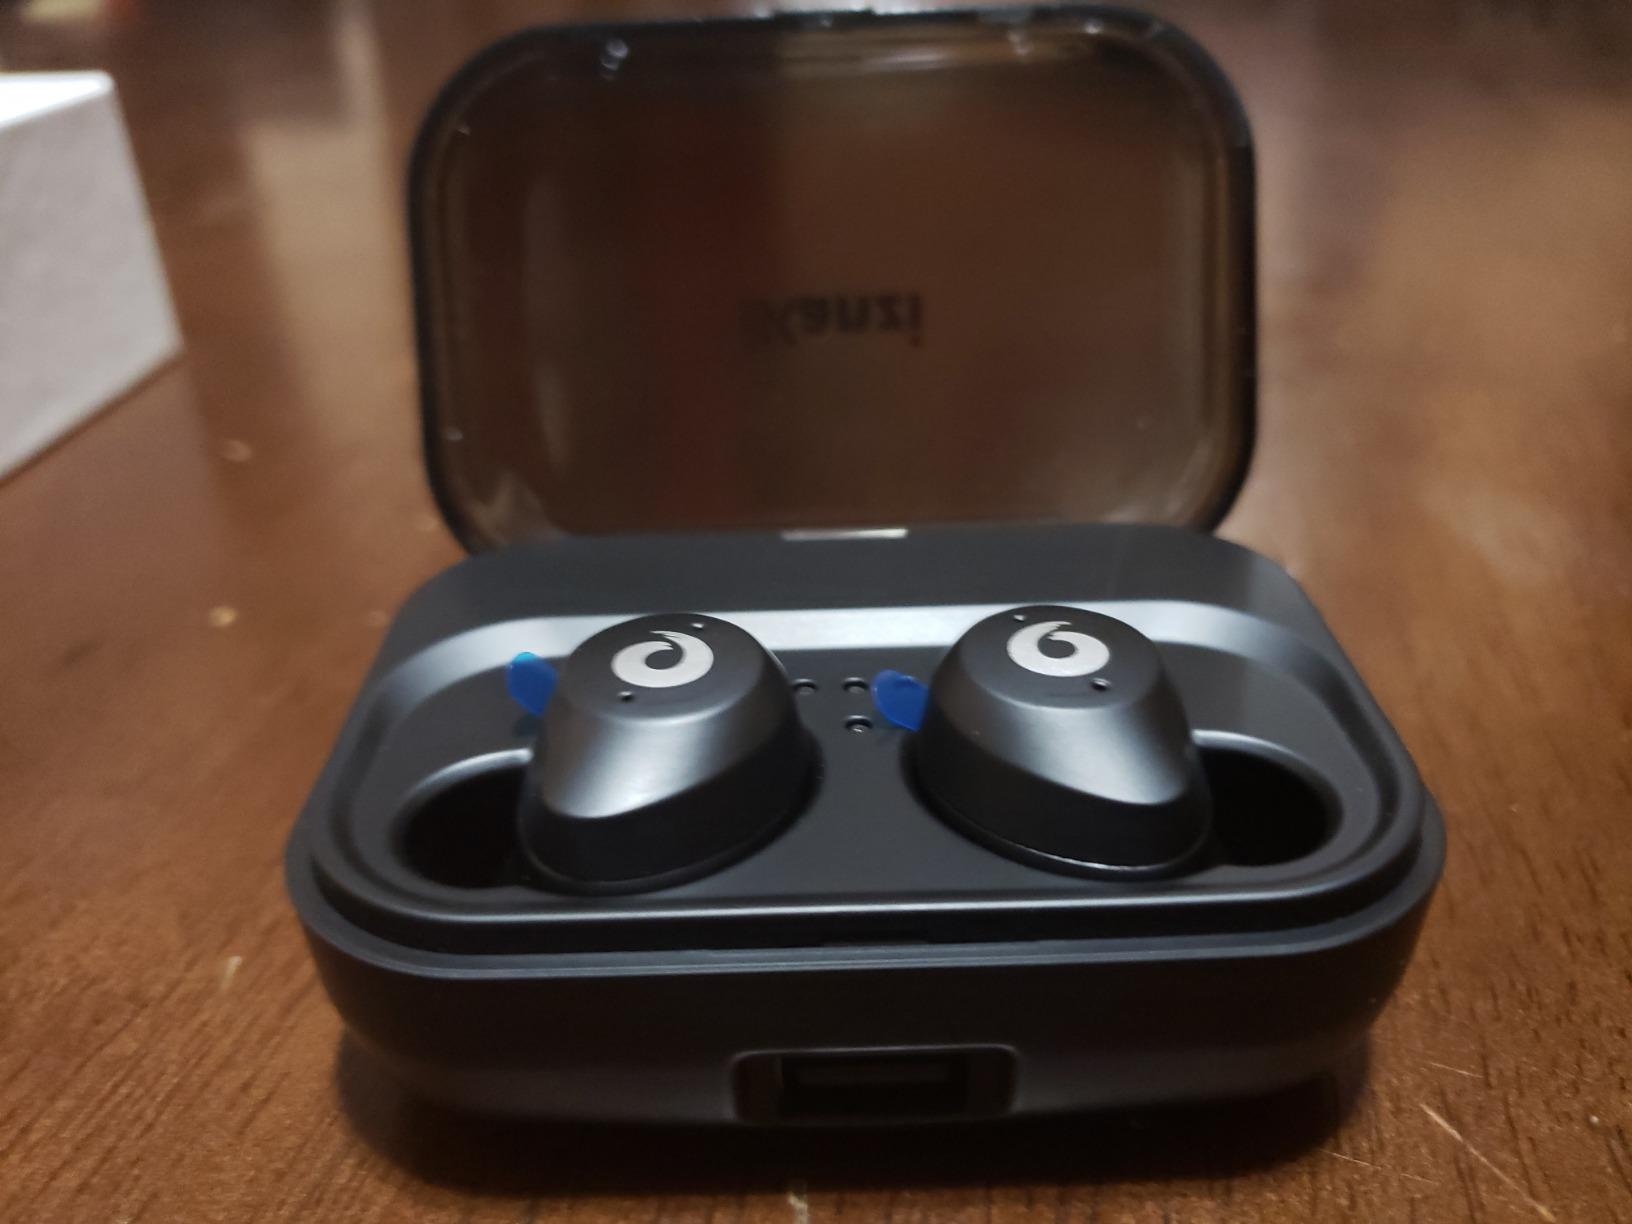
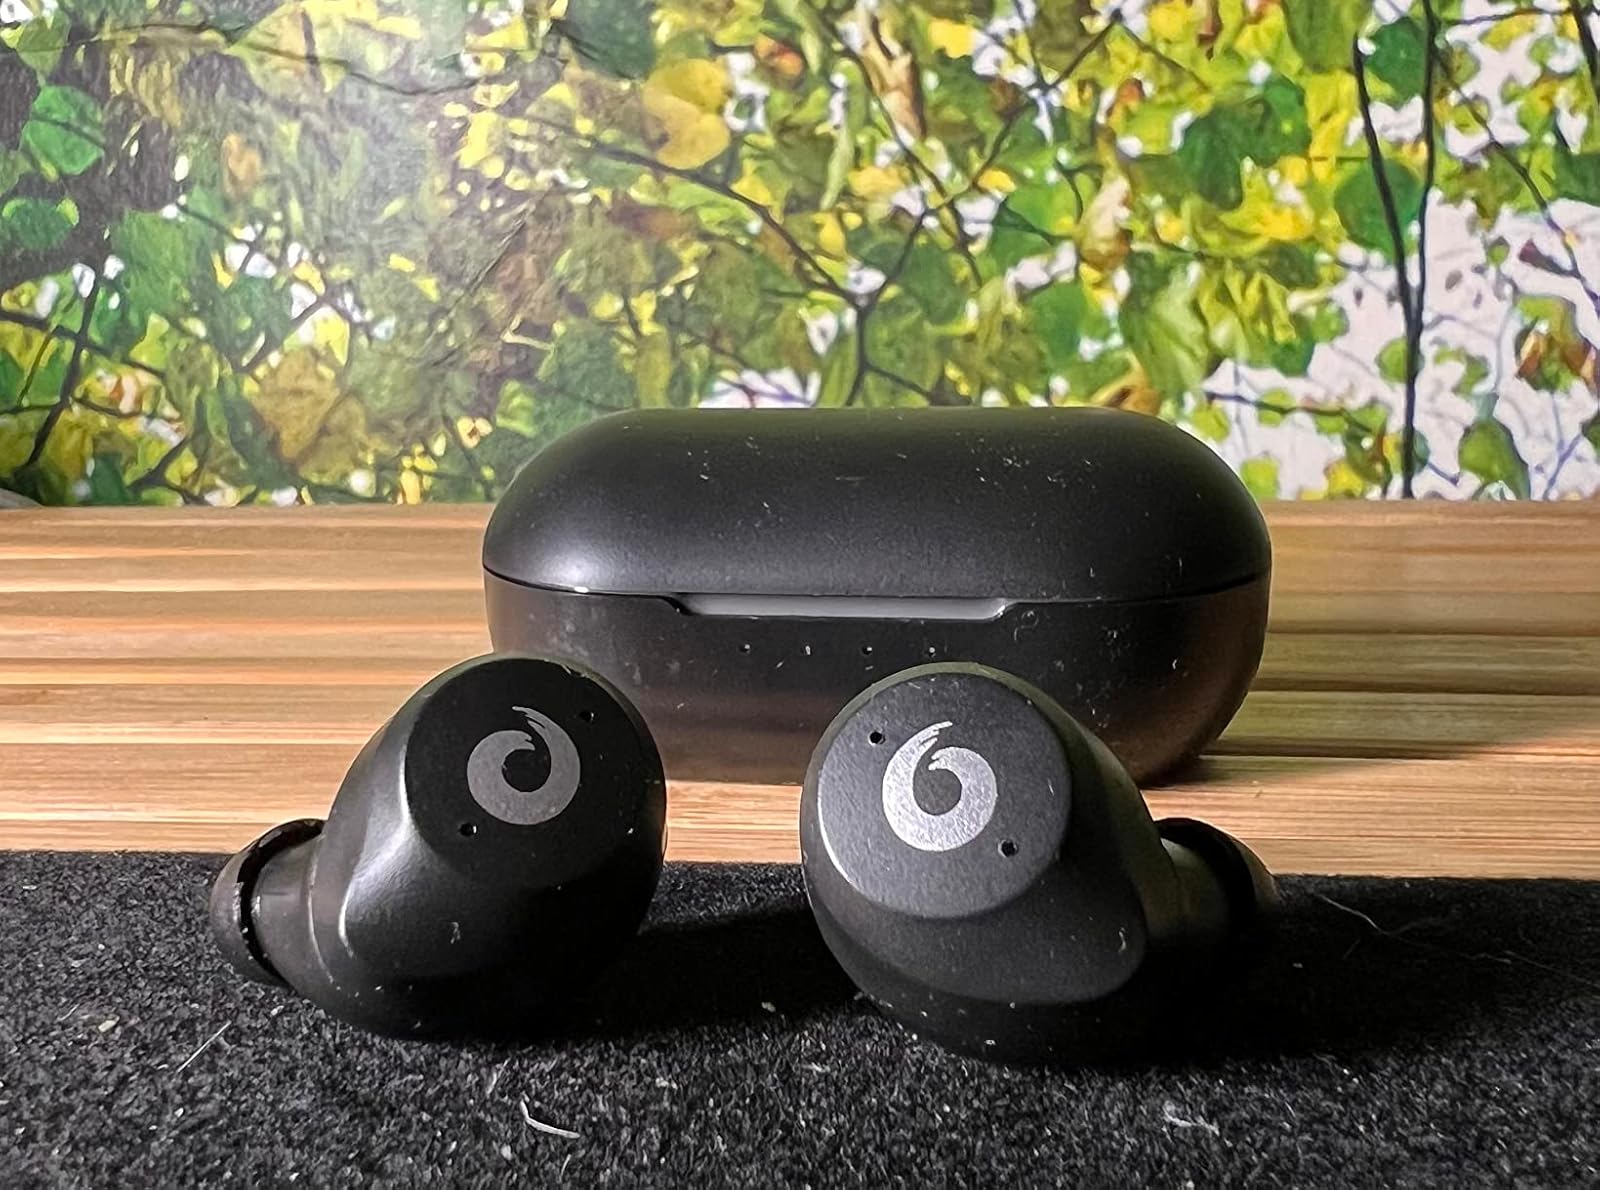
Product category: earbuds
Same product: no